Area defense

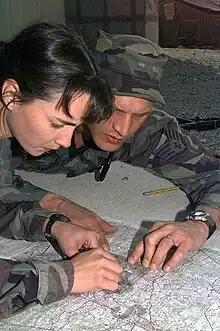
Area defense requires the defending party to have a good knowledge of the terrain and the ability to work with cartographic information

Area defense is a method of positional defensive warfare described in the U.S. Army's combat manuals of the 1960s and 1970s. After 1982 the term "positional defense" replaced it.